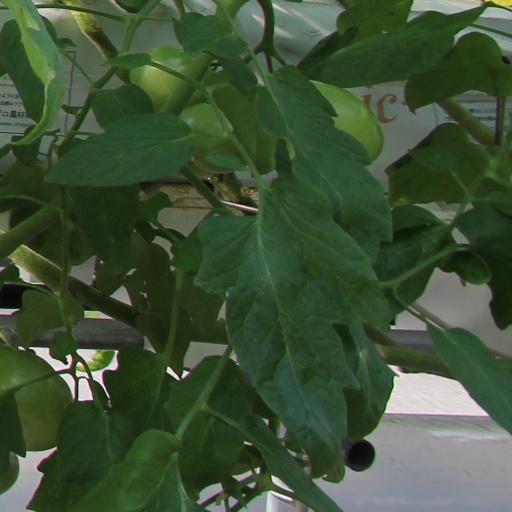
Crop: tomato